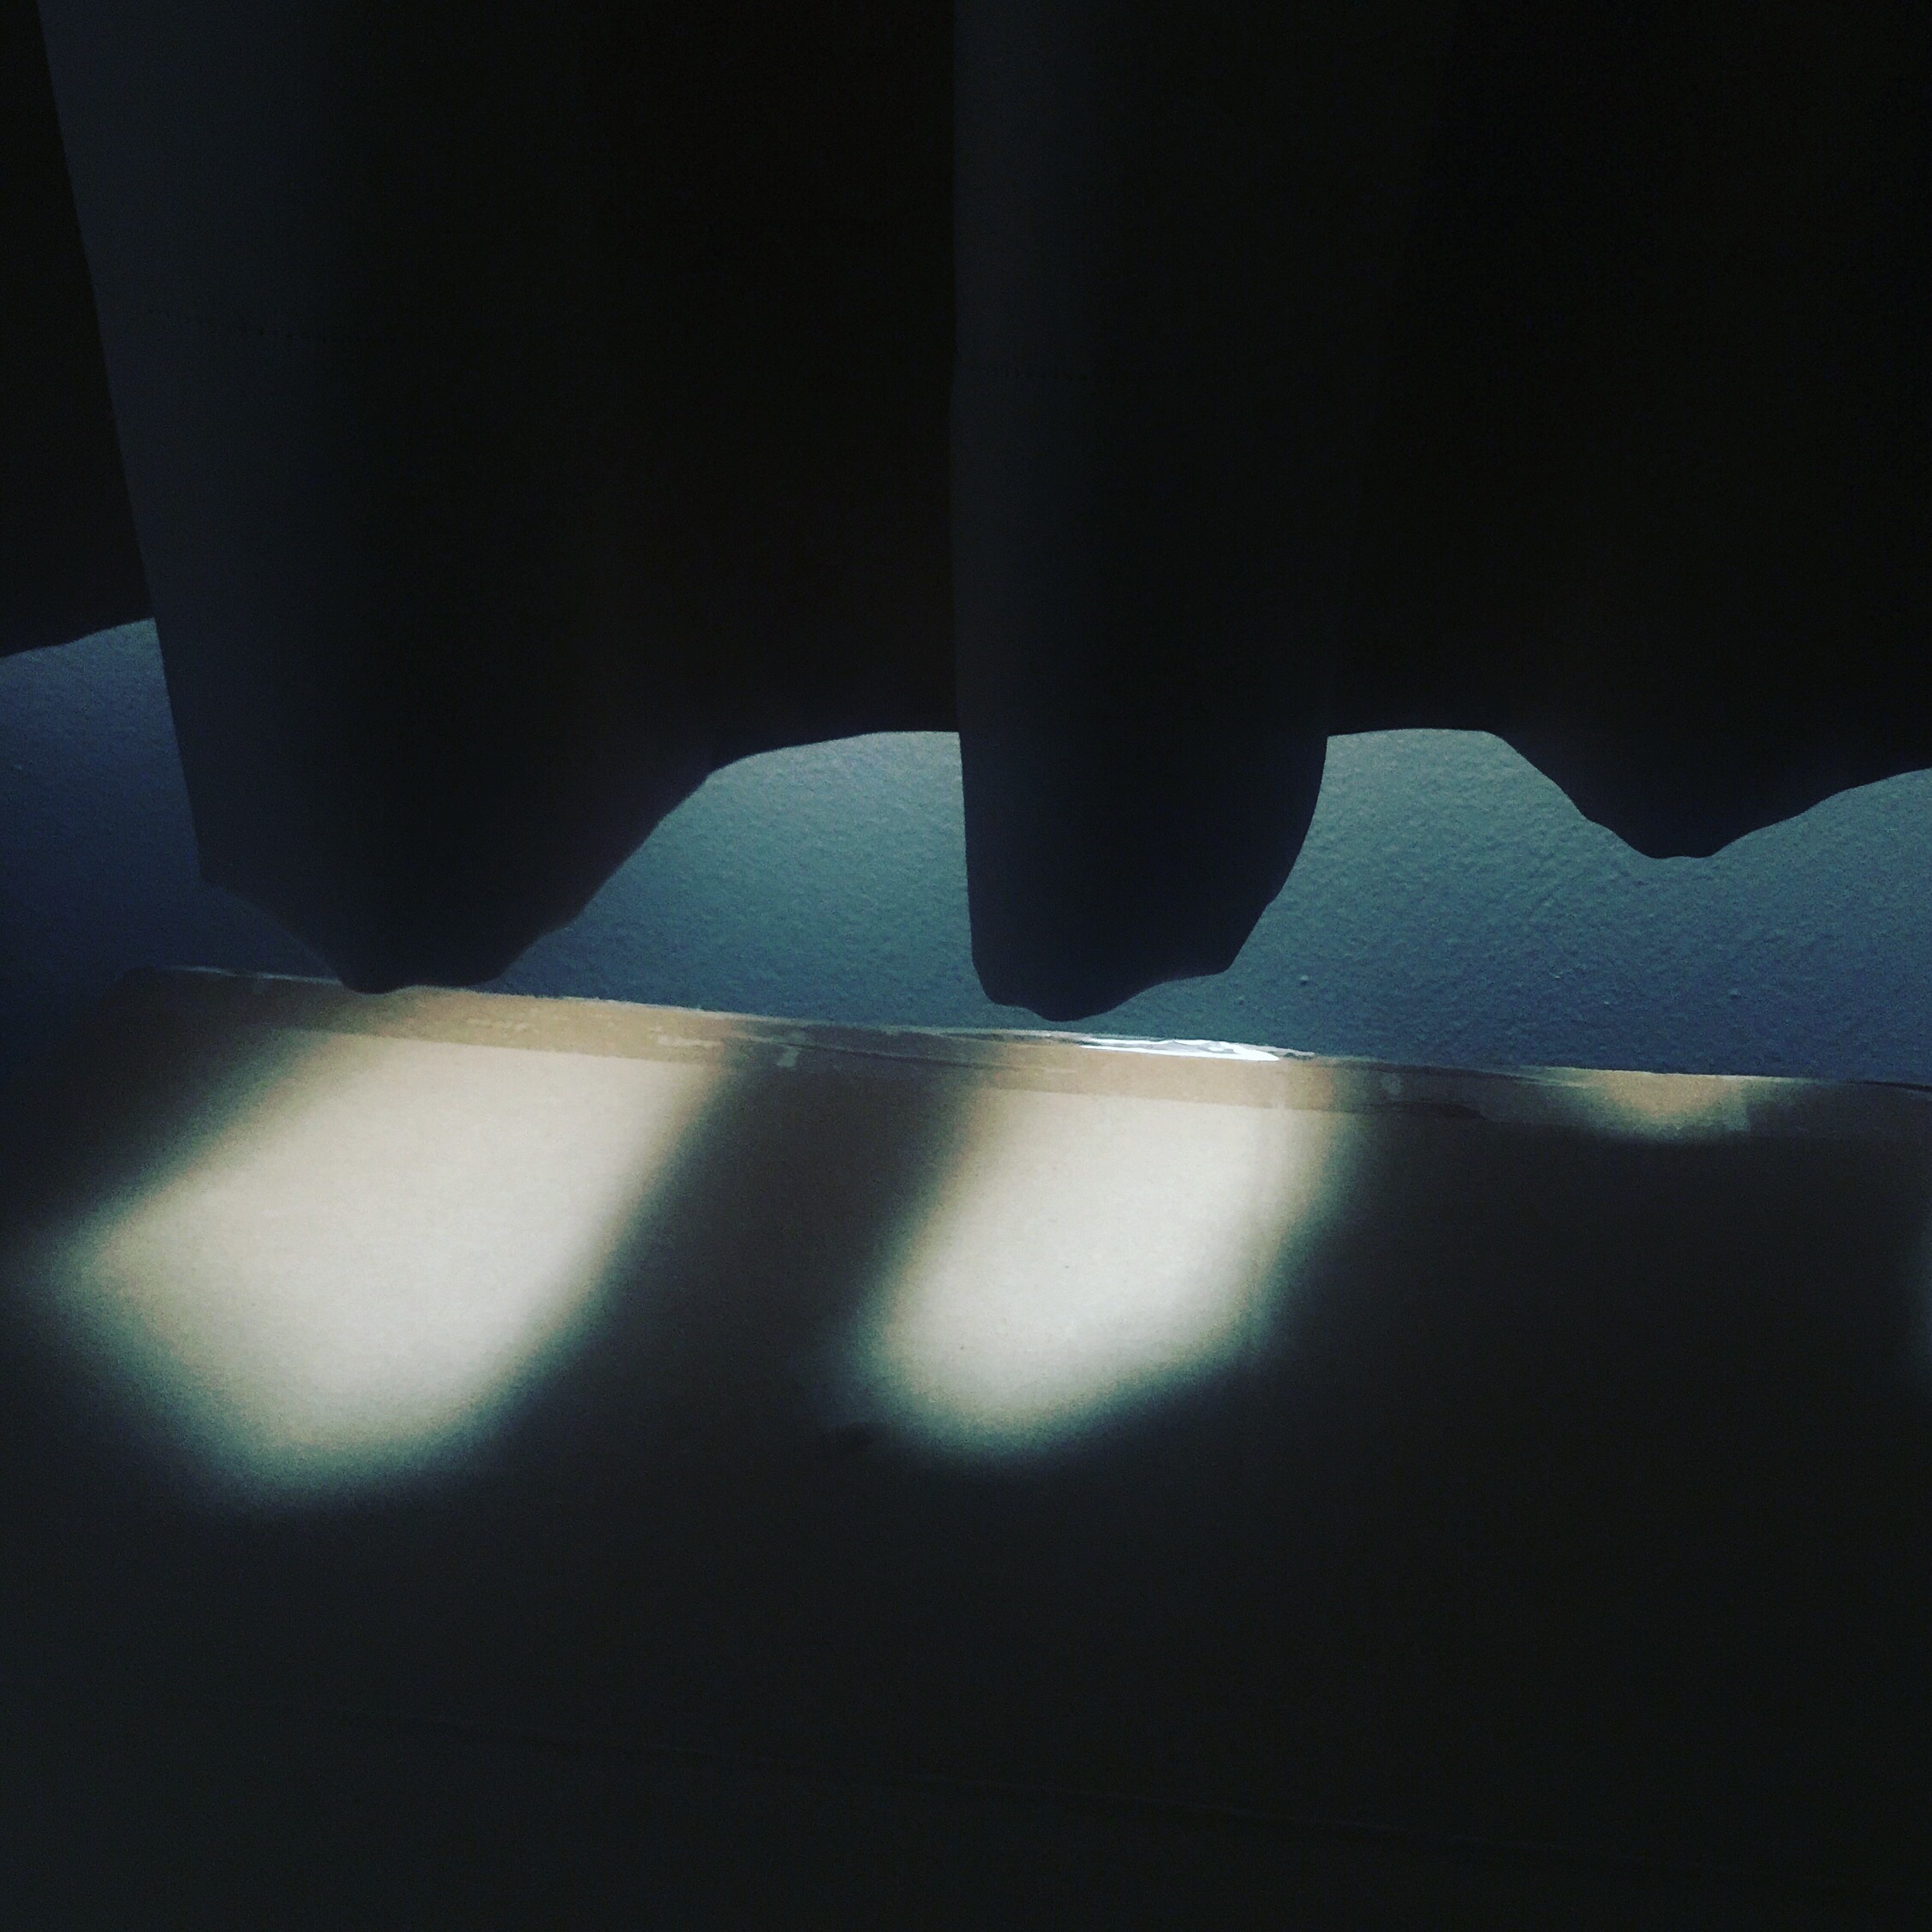
iphone, light, white, sunlight, line, green, reflection, color, shadow, darkness, blue, black, lighting, instagram, argentina, shape, iphoneography, project365, squareformat, rodrigoparedes, buenosaires, ar, 160378, 160378com, www160378com, iphone6plus, macro photography, 276